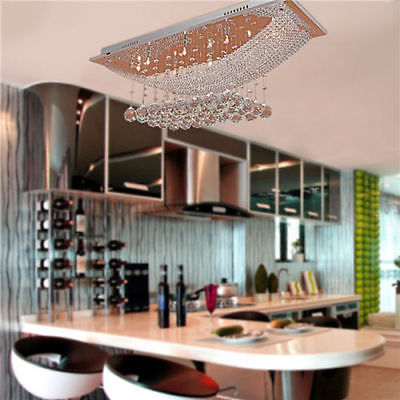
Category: lamp